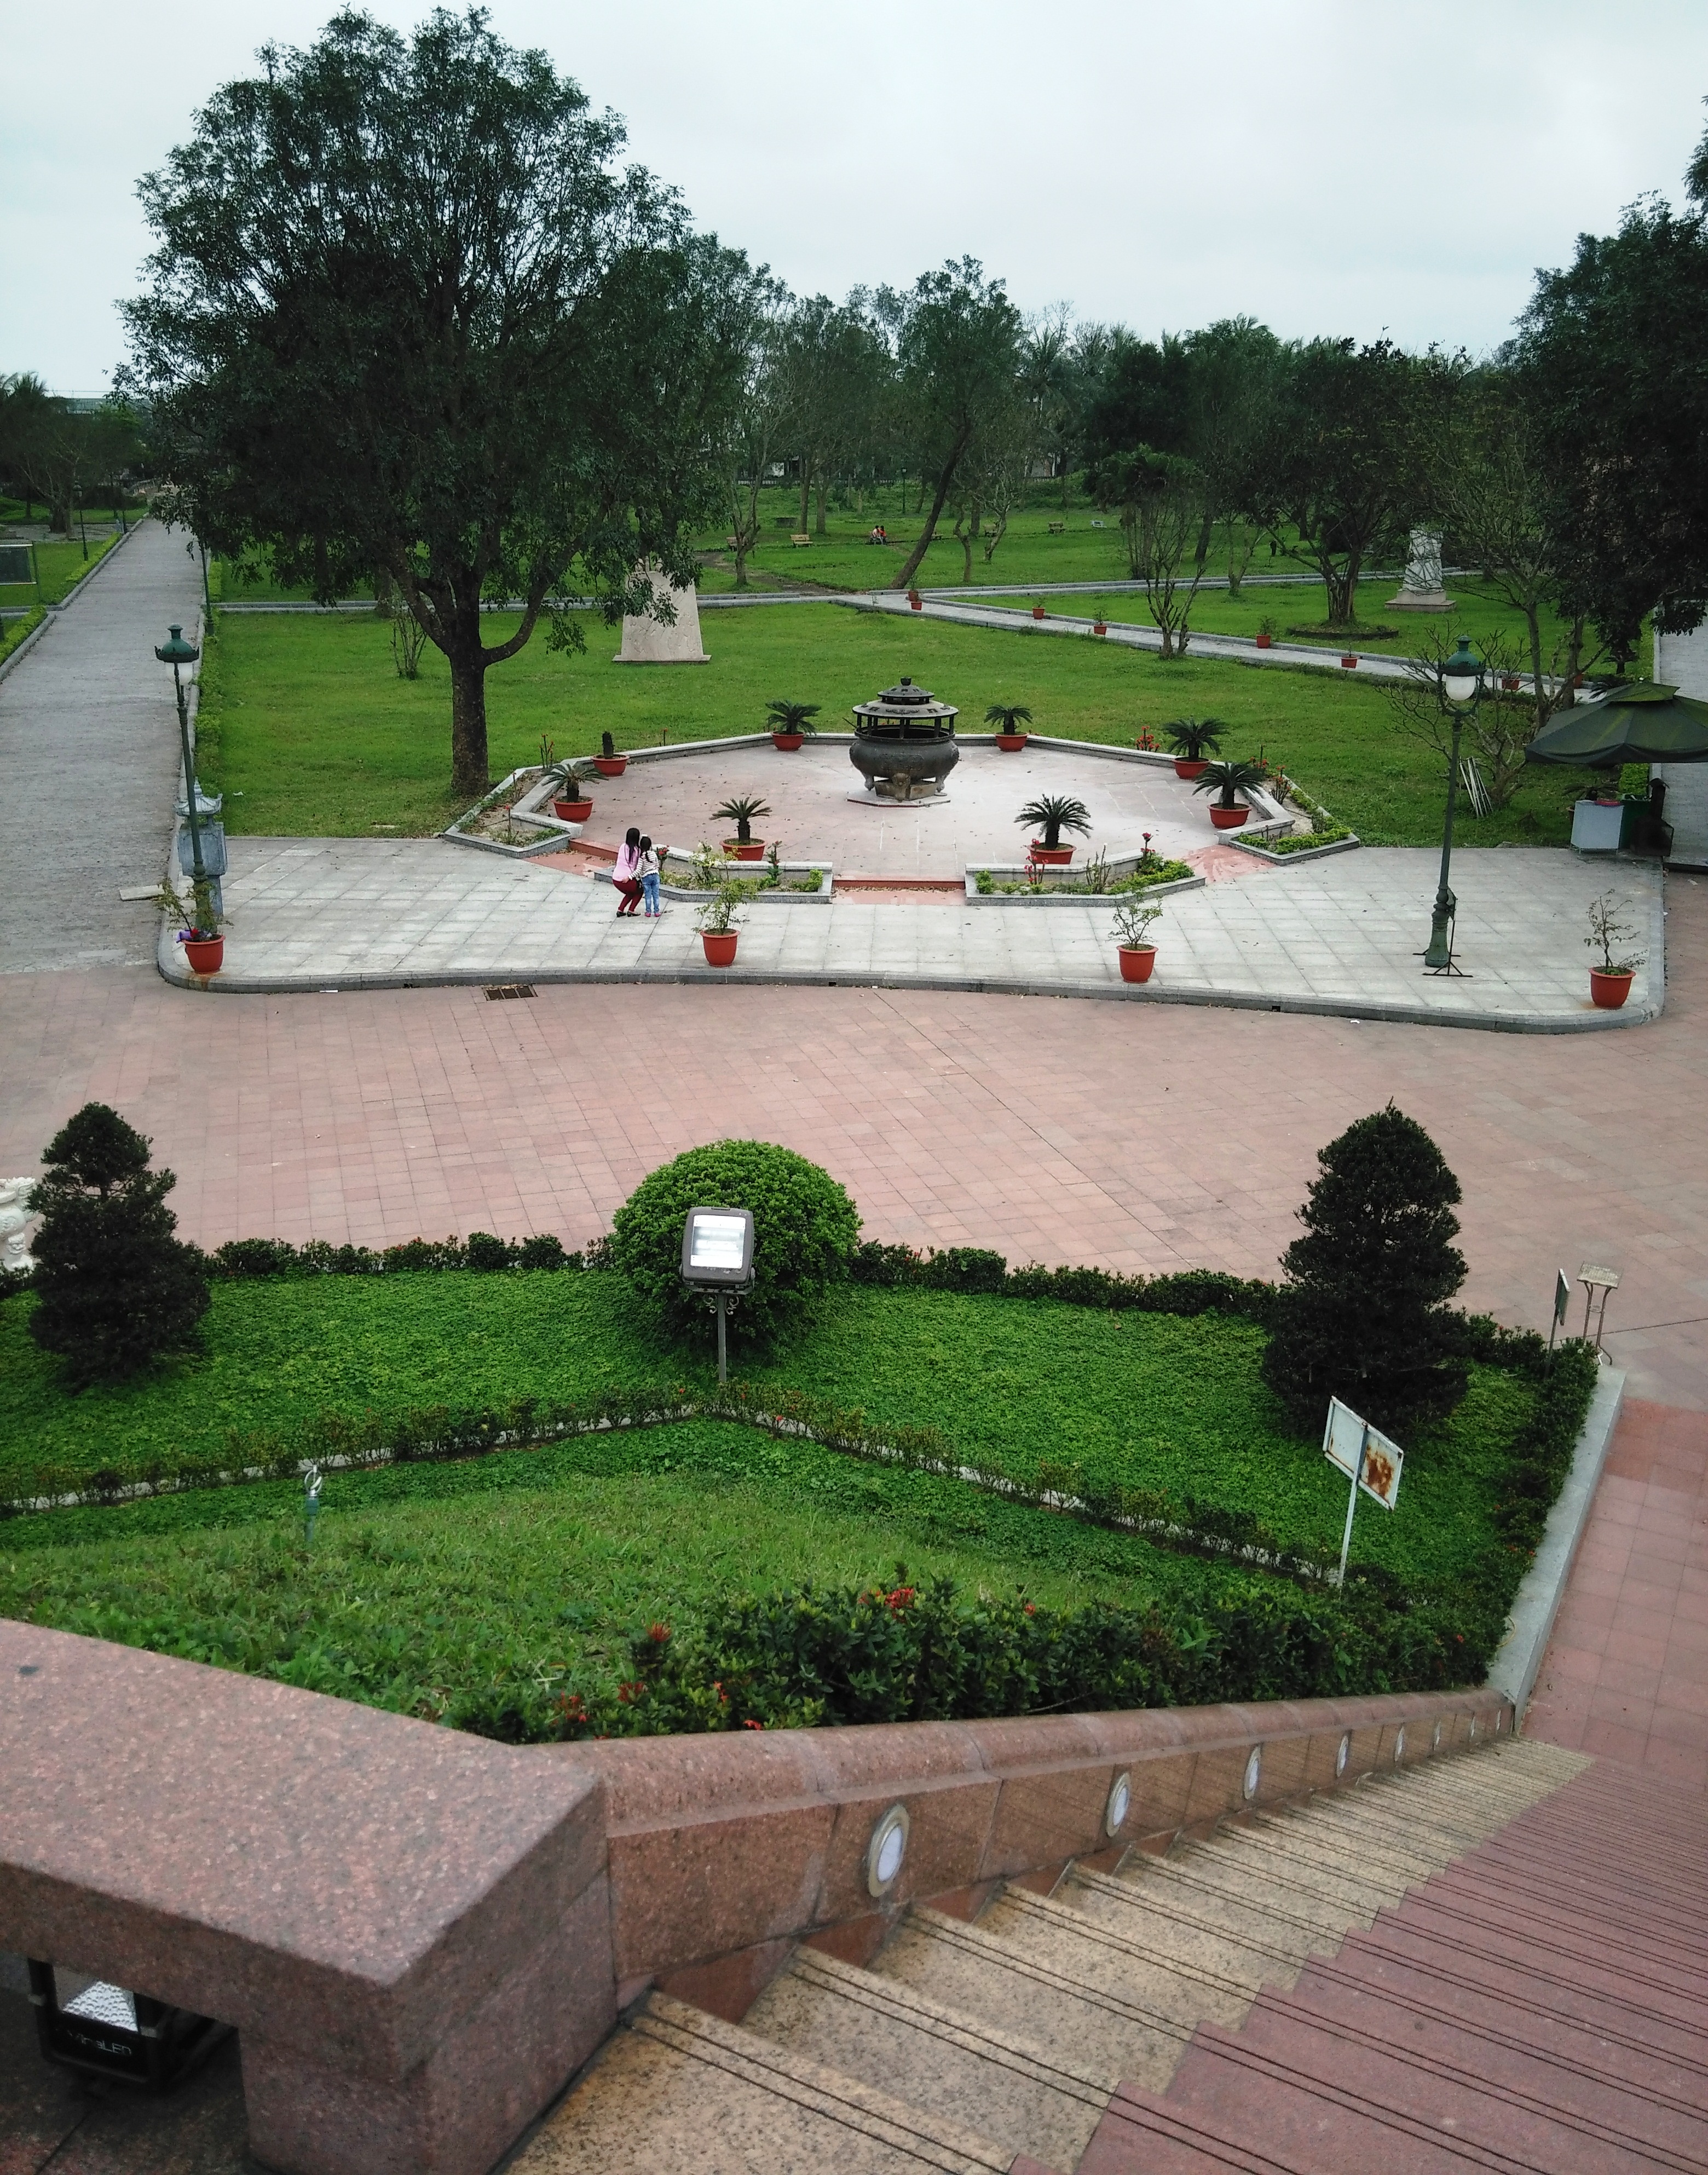
user: text: Cái ô che nắng trong hình có màu gì?
assistant: text: Xanh lá cây

user: text: Có bao nhiêu cái đèn tròn gắn trên bức tường đá dọc cầu thang?
assistant: text: Bảy

user: text: Vật lớn đặt ở trung tâm sân lát gạch là loại đồ vật gì?
assistant: text: Lư hương hoặc vạc đồng

user: text: Vật lớn đặt ở trung tâm khu vực lát gạch gợi ý hoạt động văn hóa truyền thống nào?
assistant: text: Thờ cúng hoặc tưởng niệm

user: text: Mô tả mối quan hệ giữa cầu thang, khu vườn xanh ở giữa và khu vực lư hương ở xa hơn?
assistant: text: Cầu thang dẫn xuống khu vườn xanh, và khu vườn này kết nối với sân đặt lư hương